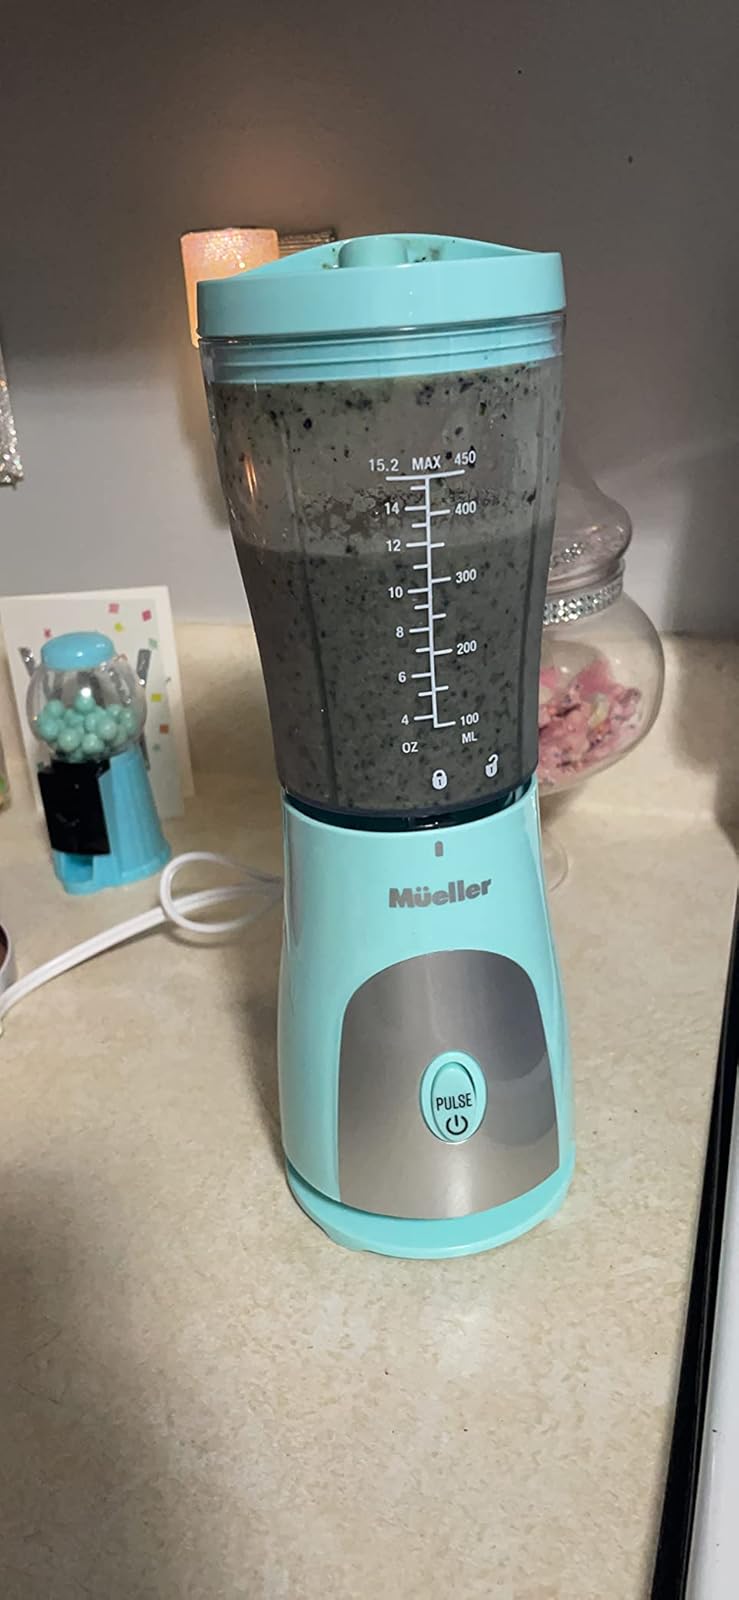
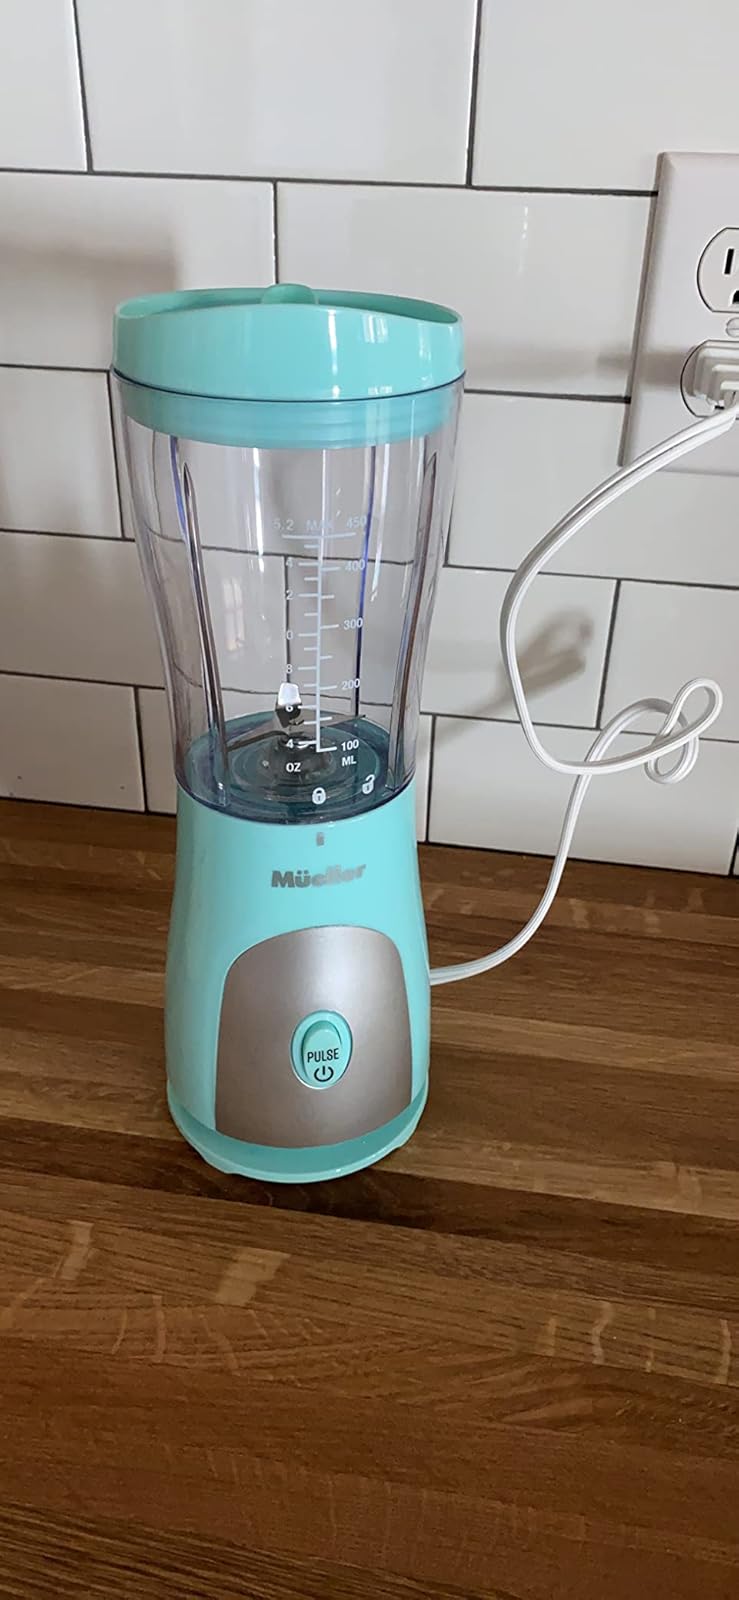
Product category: items_blender
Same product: yes